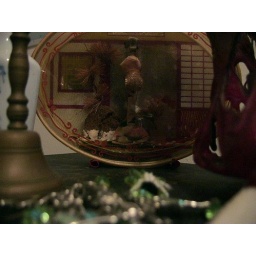
That's a weird little diorama of an Asian woman in a paper house that I found in lifeline.